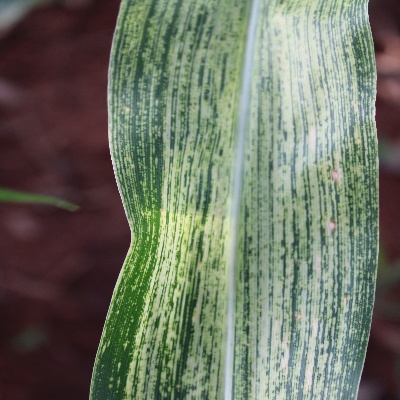
Crop: Maize
Condition: streak virus